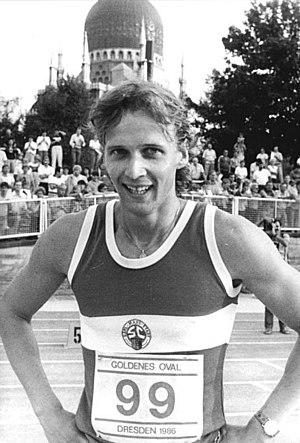
Les records d'Allemagne d'athlétisme sont les meilleures performances des disciplines athlétiques réalisés par des allemands reconnus et validés par la Deutscher Leichtathletik-Verband, sont aussi comptabilisées les performances des Allemands de l'Ouest et de l'Est. Les distances indiquées en kilomètres correspondent aux distance sur route et celles en mètre sur piste.
Le 400 mètres fait partie des épreuves inscrites au programme des premiers championnats du monde d'athlétisme, en 1983, à Helsinki.
Thomas Schönlebe est un athlète allemand spécialiste du 400 mètres. Il remporte la médaille d'or du 400 mètres lors des Championnats du monde de 1987, à Rome, où il établit l'actuel record d'Europe en 44 s 33. Il détient par ailleurs depuis 1988 le record d'Europe en salle de la discipline avec 45 s 05.
Les records d'Europe du 400 mètres sont actuellement détenus par l'Allemand Thomas Schönlebe avec le temps de 44 s 33, établi le 3 septembre 1987 lors des championnats du monde de Rome en Italie, et par sa compatriote Marita Koch, créditée de 47 s 60 le 6 octobre 1985 lors de la Coupe du monde des nations de Canberra, en Australie